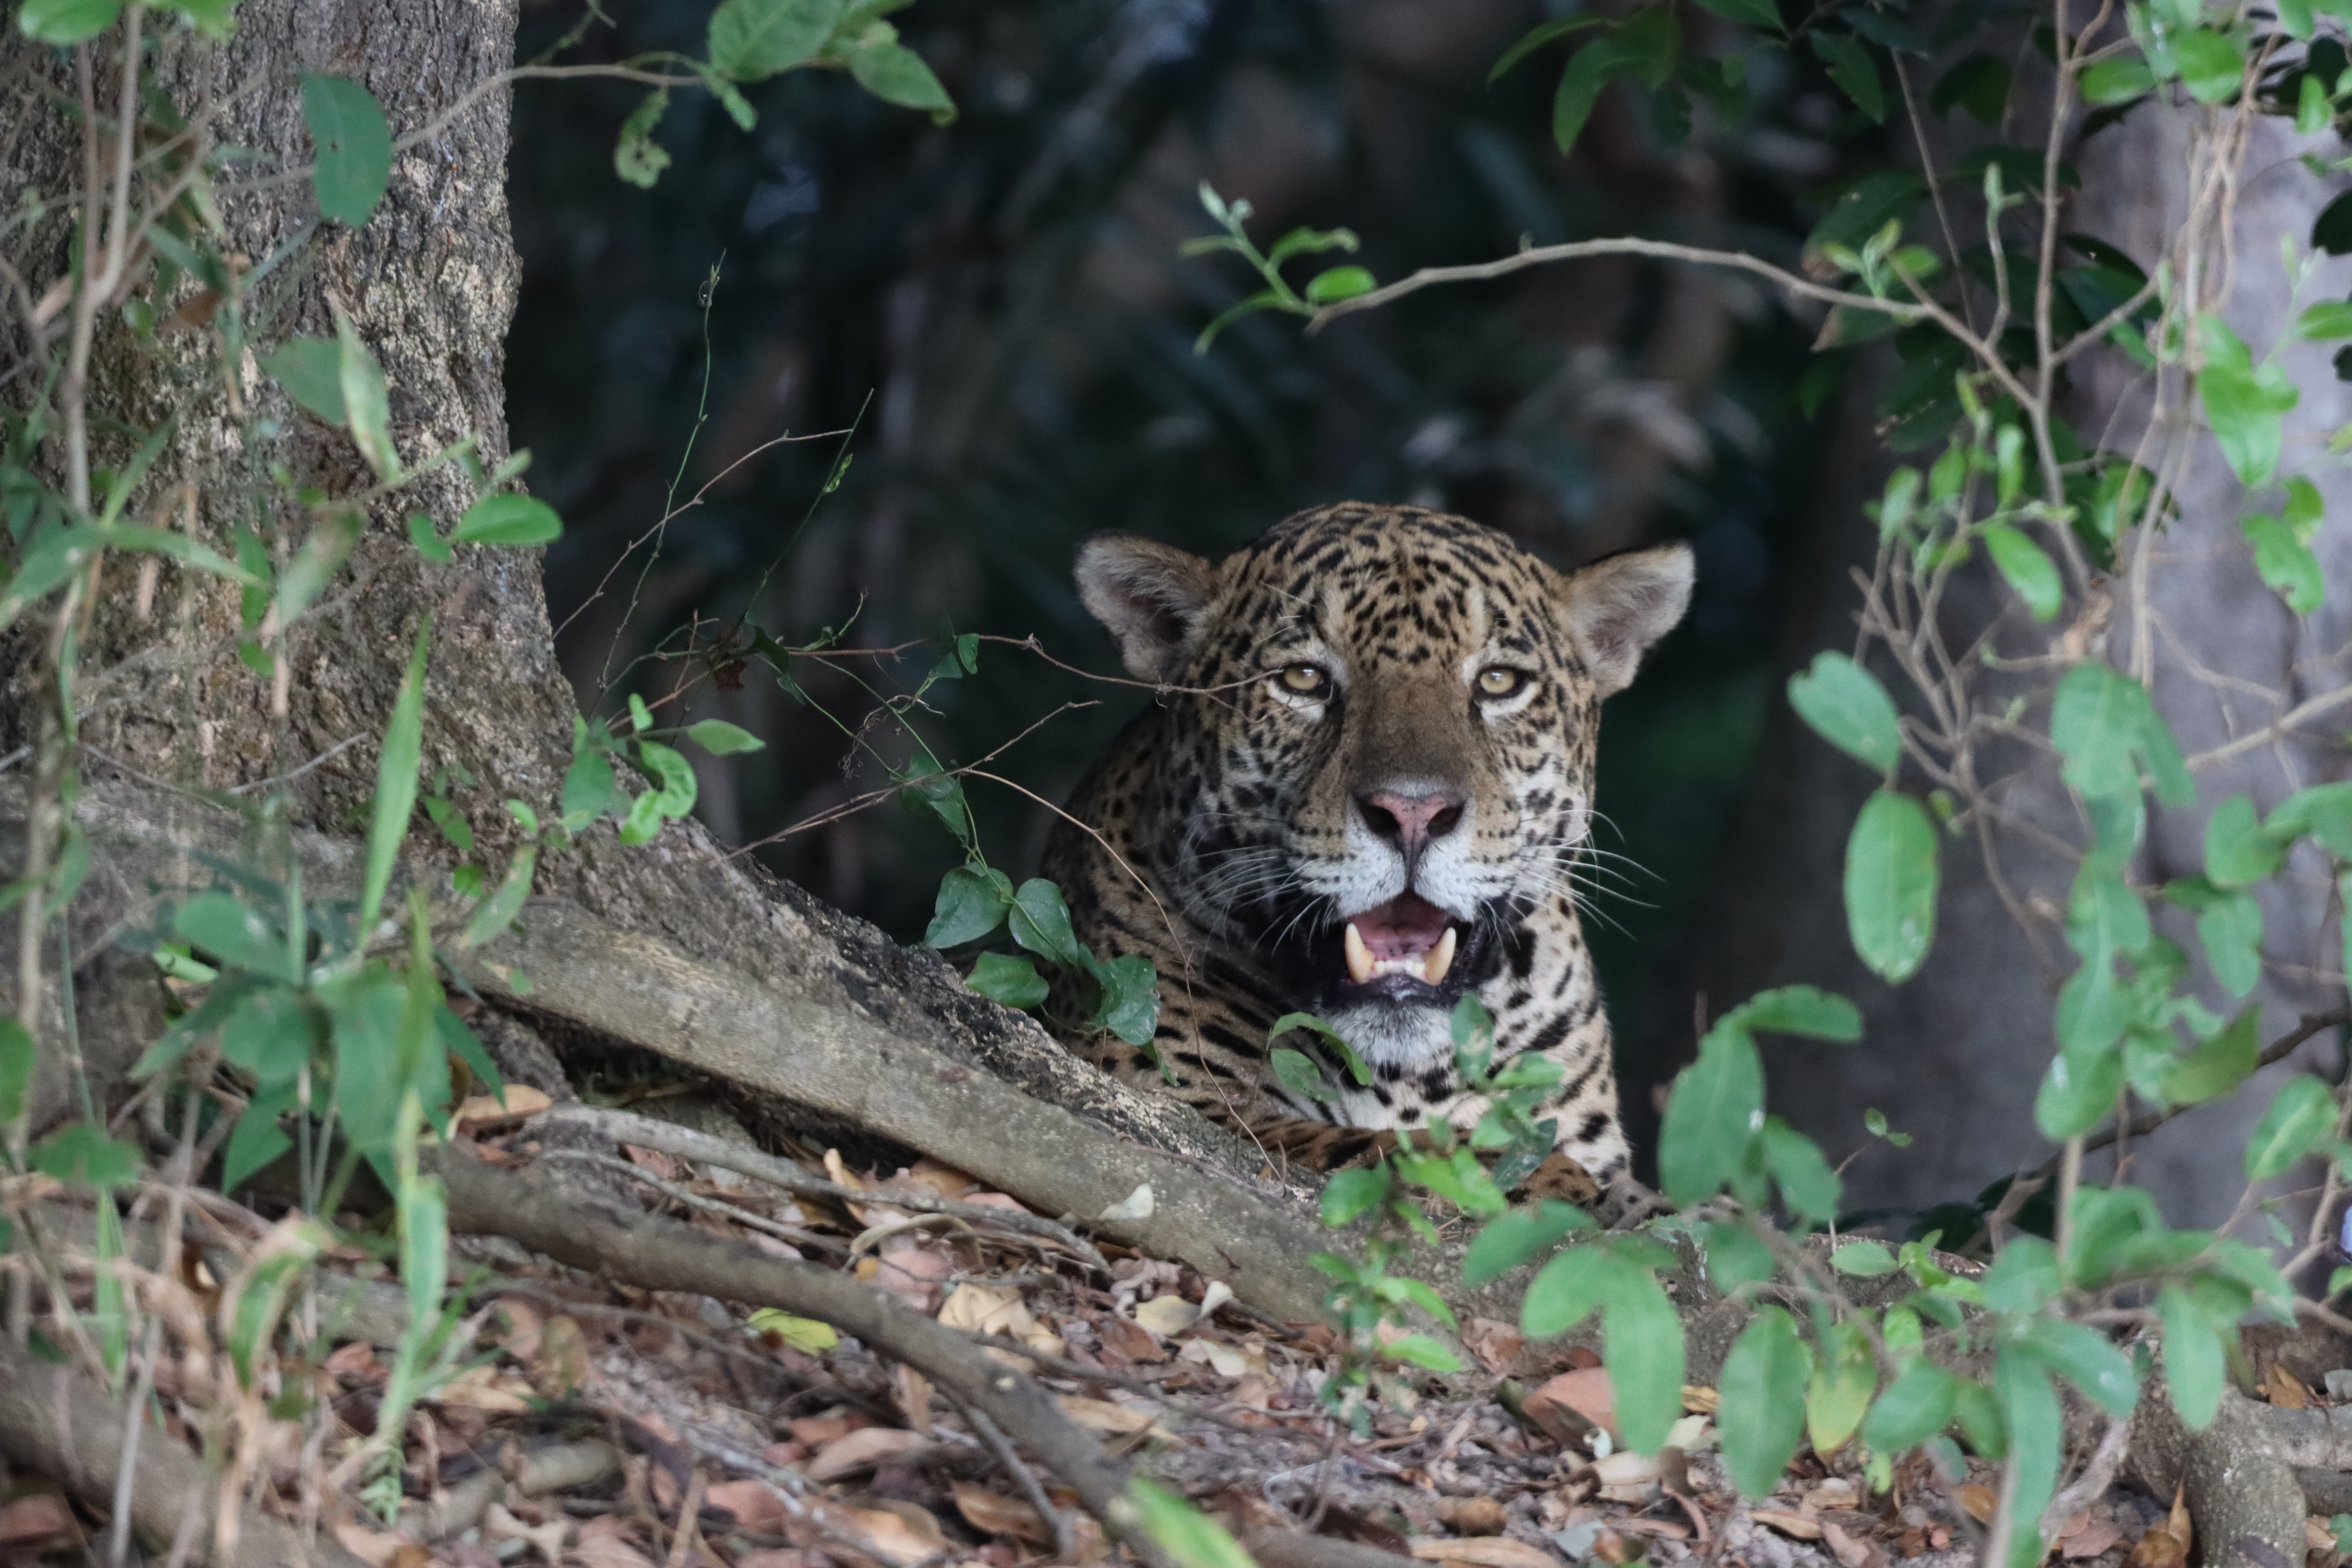
Jaguar: Bagua